Robert Searcy

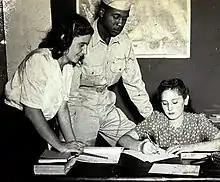
Searcy in uniform during World War II

Robert J. Searcy (1921 – September 17, 2009) was a member of the Tuskegee Airmen, a group of African American military personnel who served with distinction during World War II as the 332nd Fighter Group of the US Army Air Corps. After the war, Searcy lived in Los Angeles, California. He died of colorectal cancer in September 2009 at age 88.